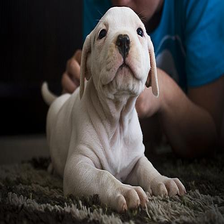
Species: dog
Breed: american bulldog